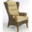
Label: chair